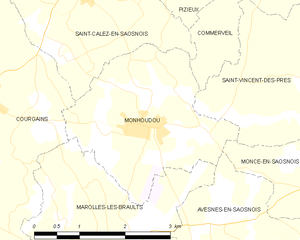
Carte des communes françaises